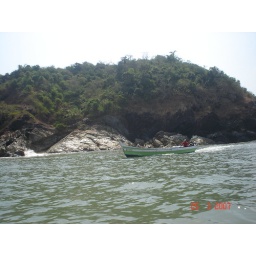
we had to cross this hill in case we opted for walk from Paradise to Om beach ..